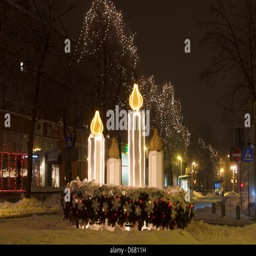
christmas lights and decorations in a city .